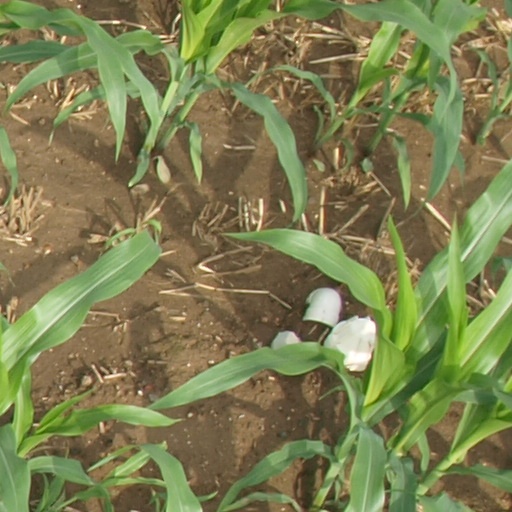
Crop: maize; corn